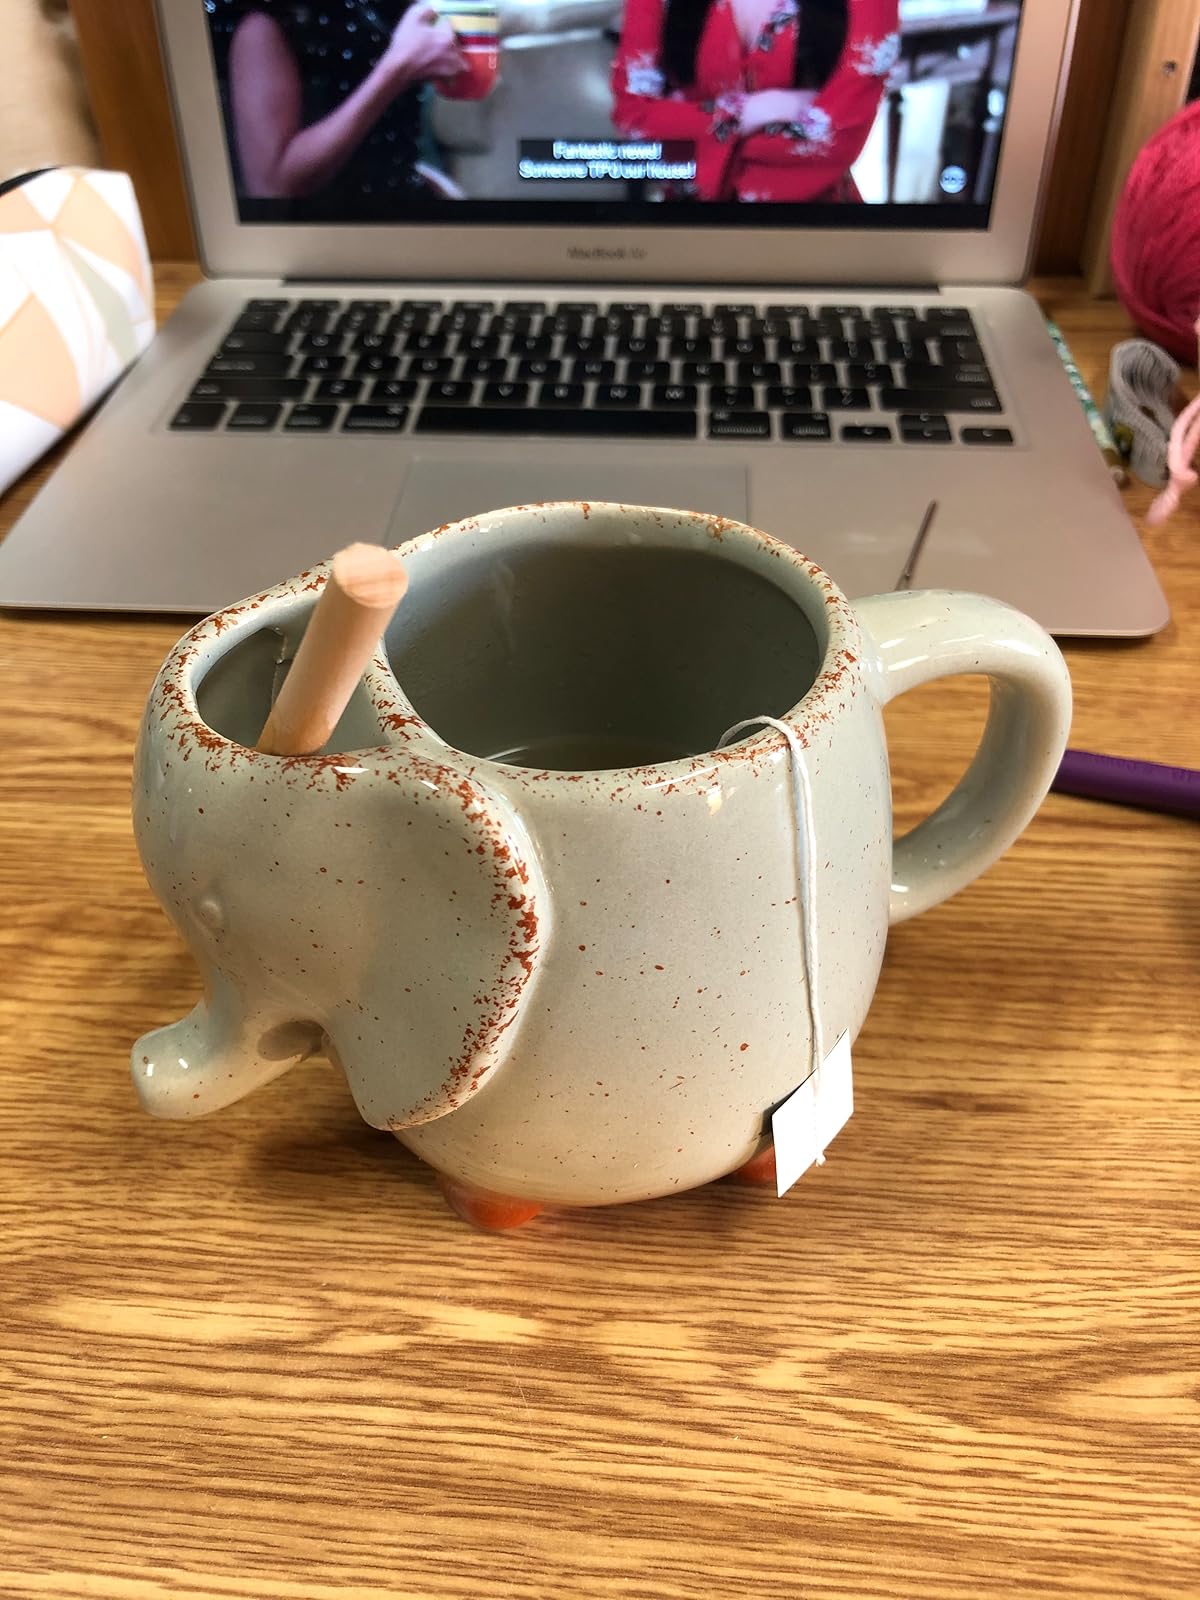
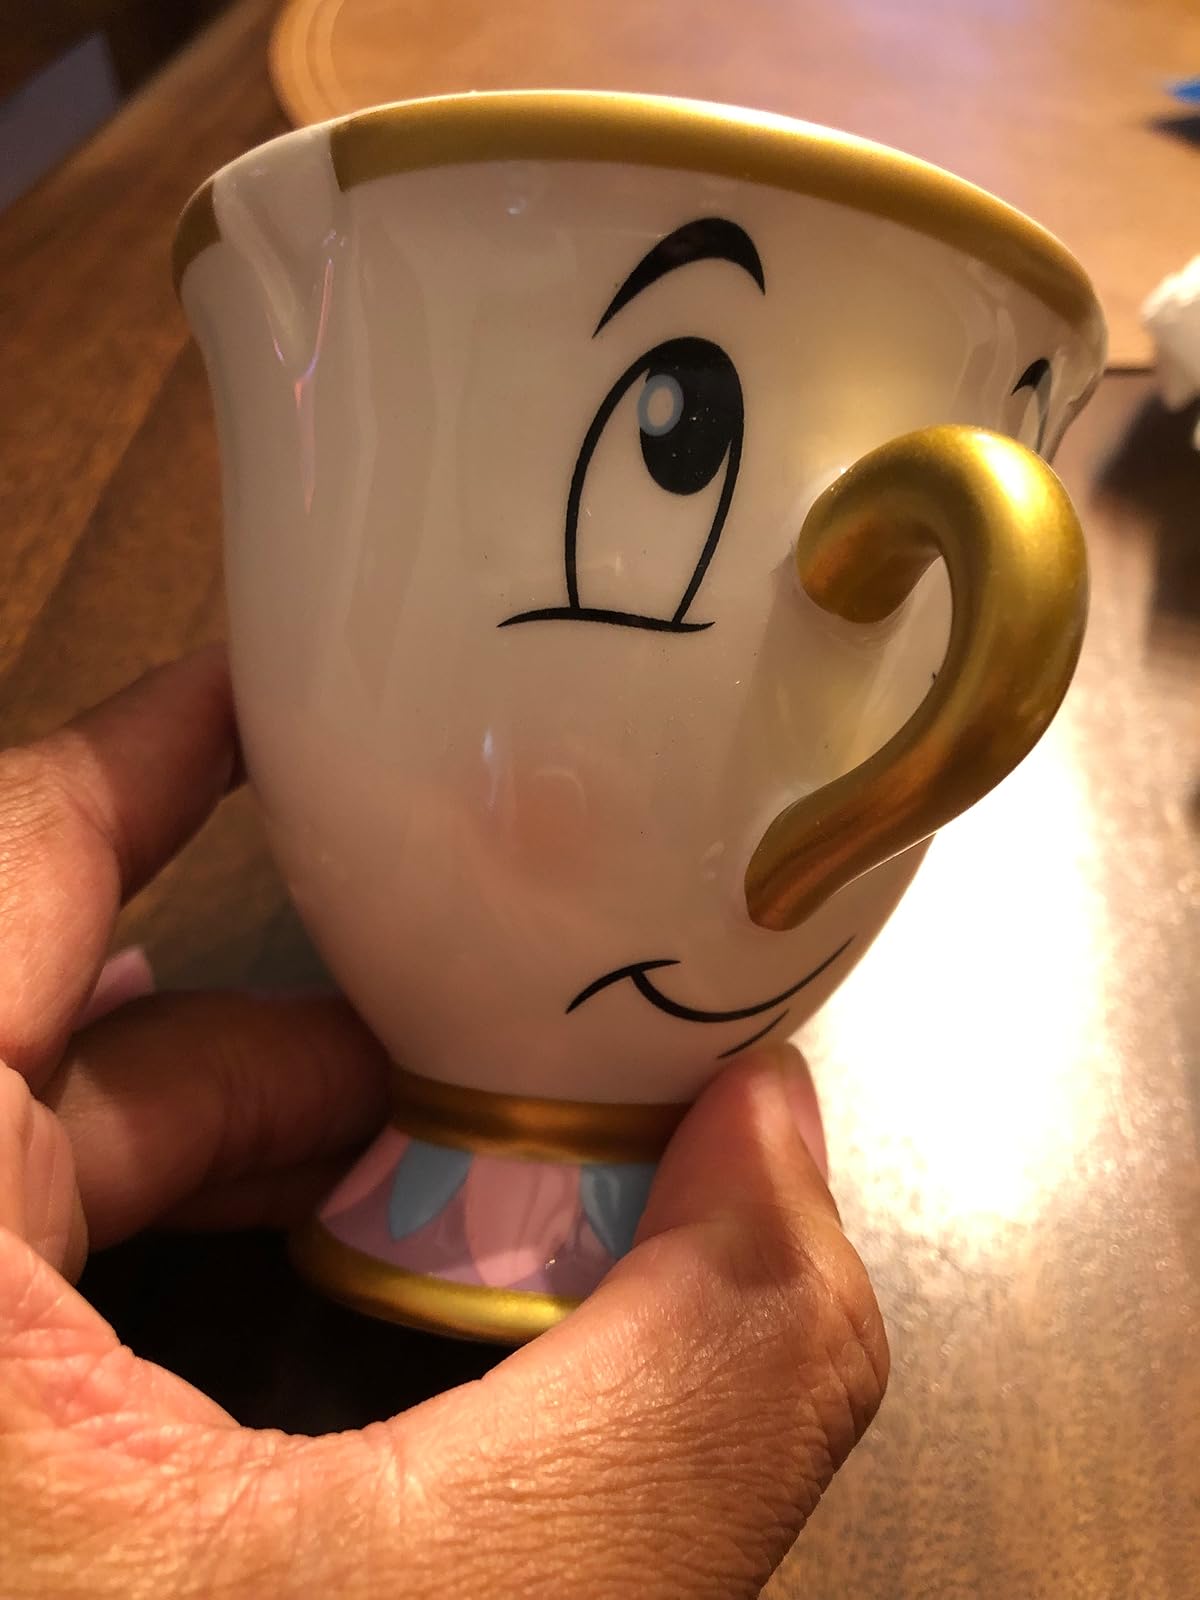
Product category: items_mug
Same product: no